Siege of Kumamoto Castle

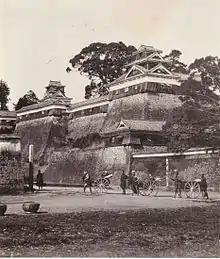
1874 picture of Kumamoto Castle.

The defeat of Saigō at Kumamoto greatly demoralized and weakened his forces, who retreated in disarray and were unable to resume their offensive. Although Saigō fought in several more battles before the final Battle of Shiroyama, each battle was fought as a defensive operation with dwindling manpower and supplies against ever-increasing numbers of Imperial troops.